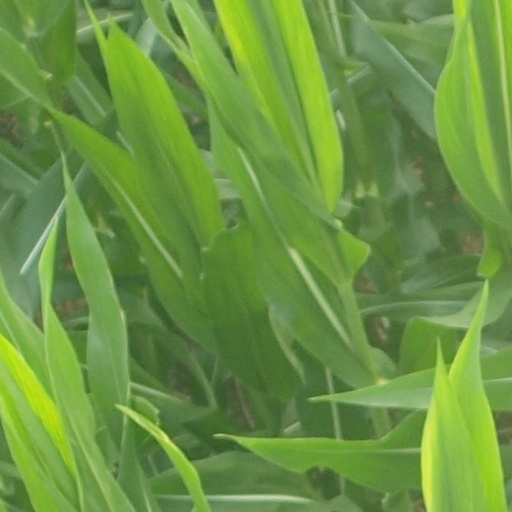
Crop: maize; corn